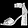
Label: Sandal